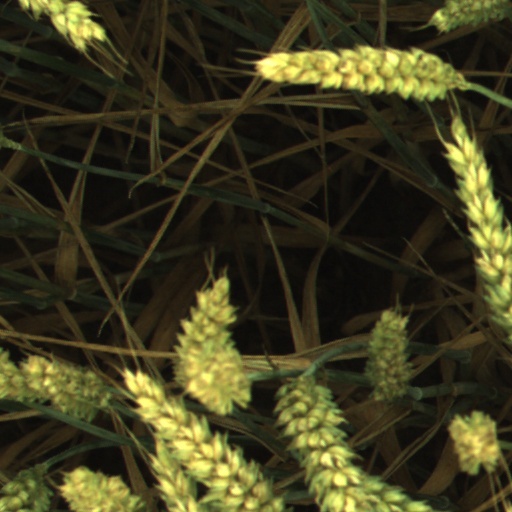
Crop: wheat